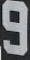
Number: 9